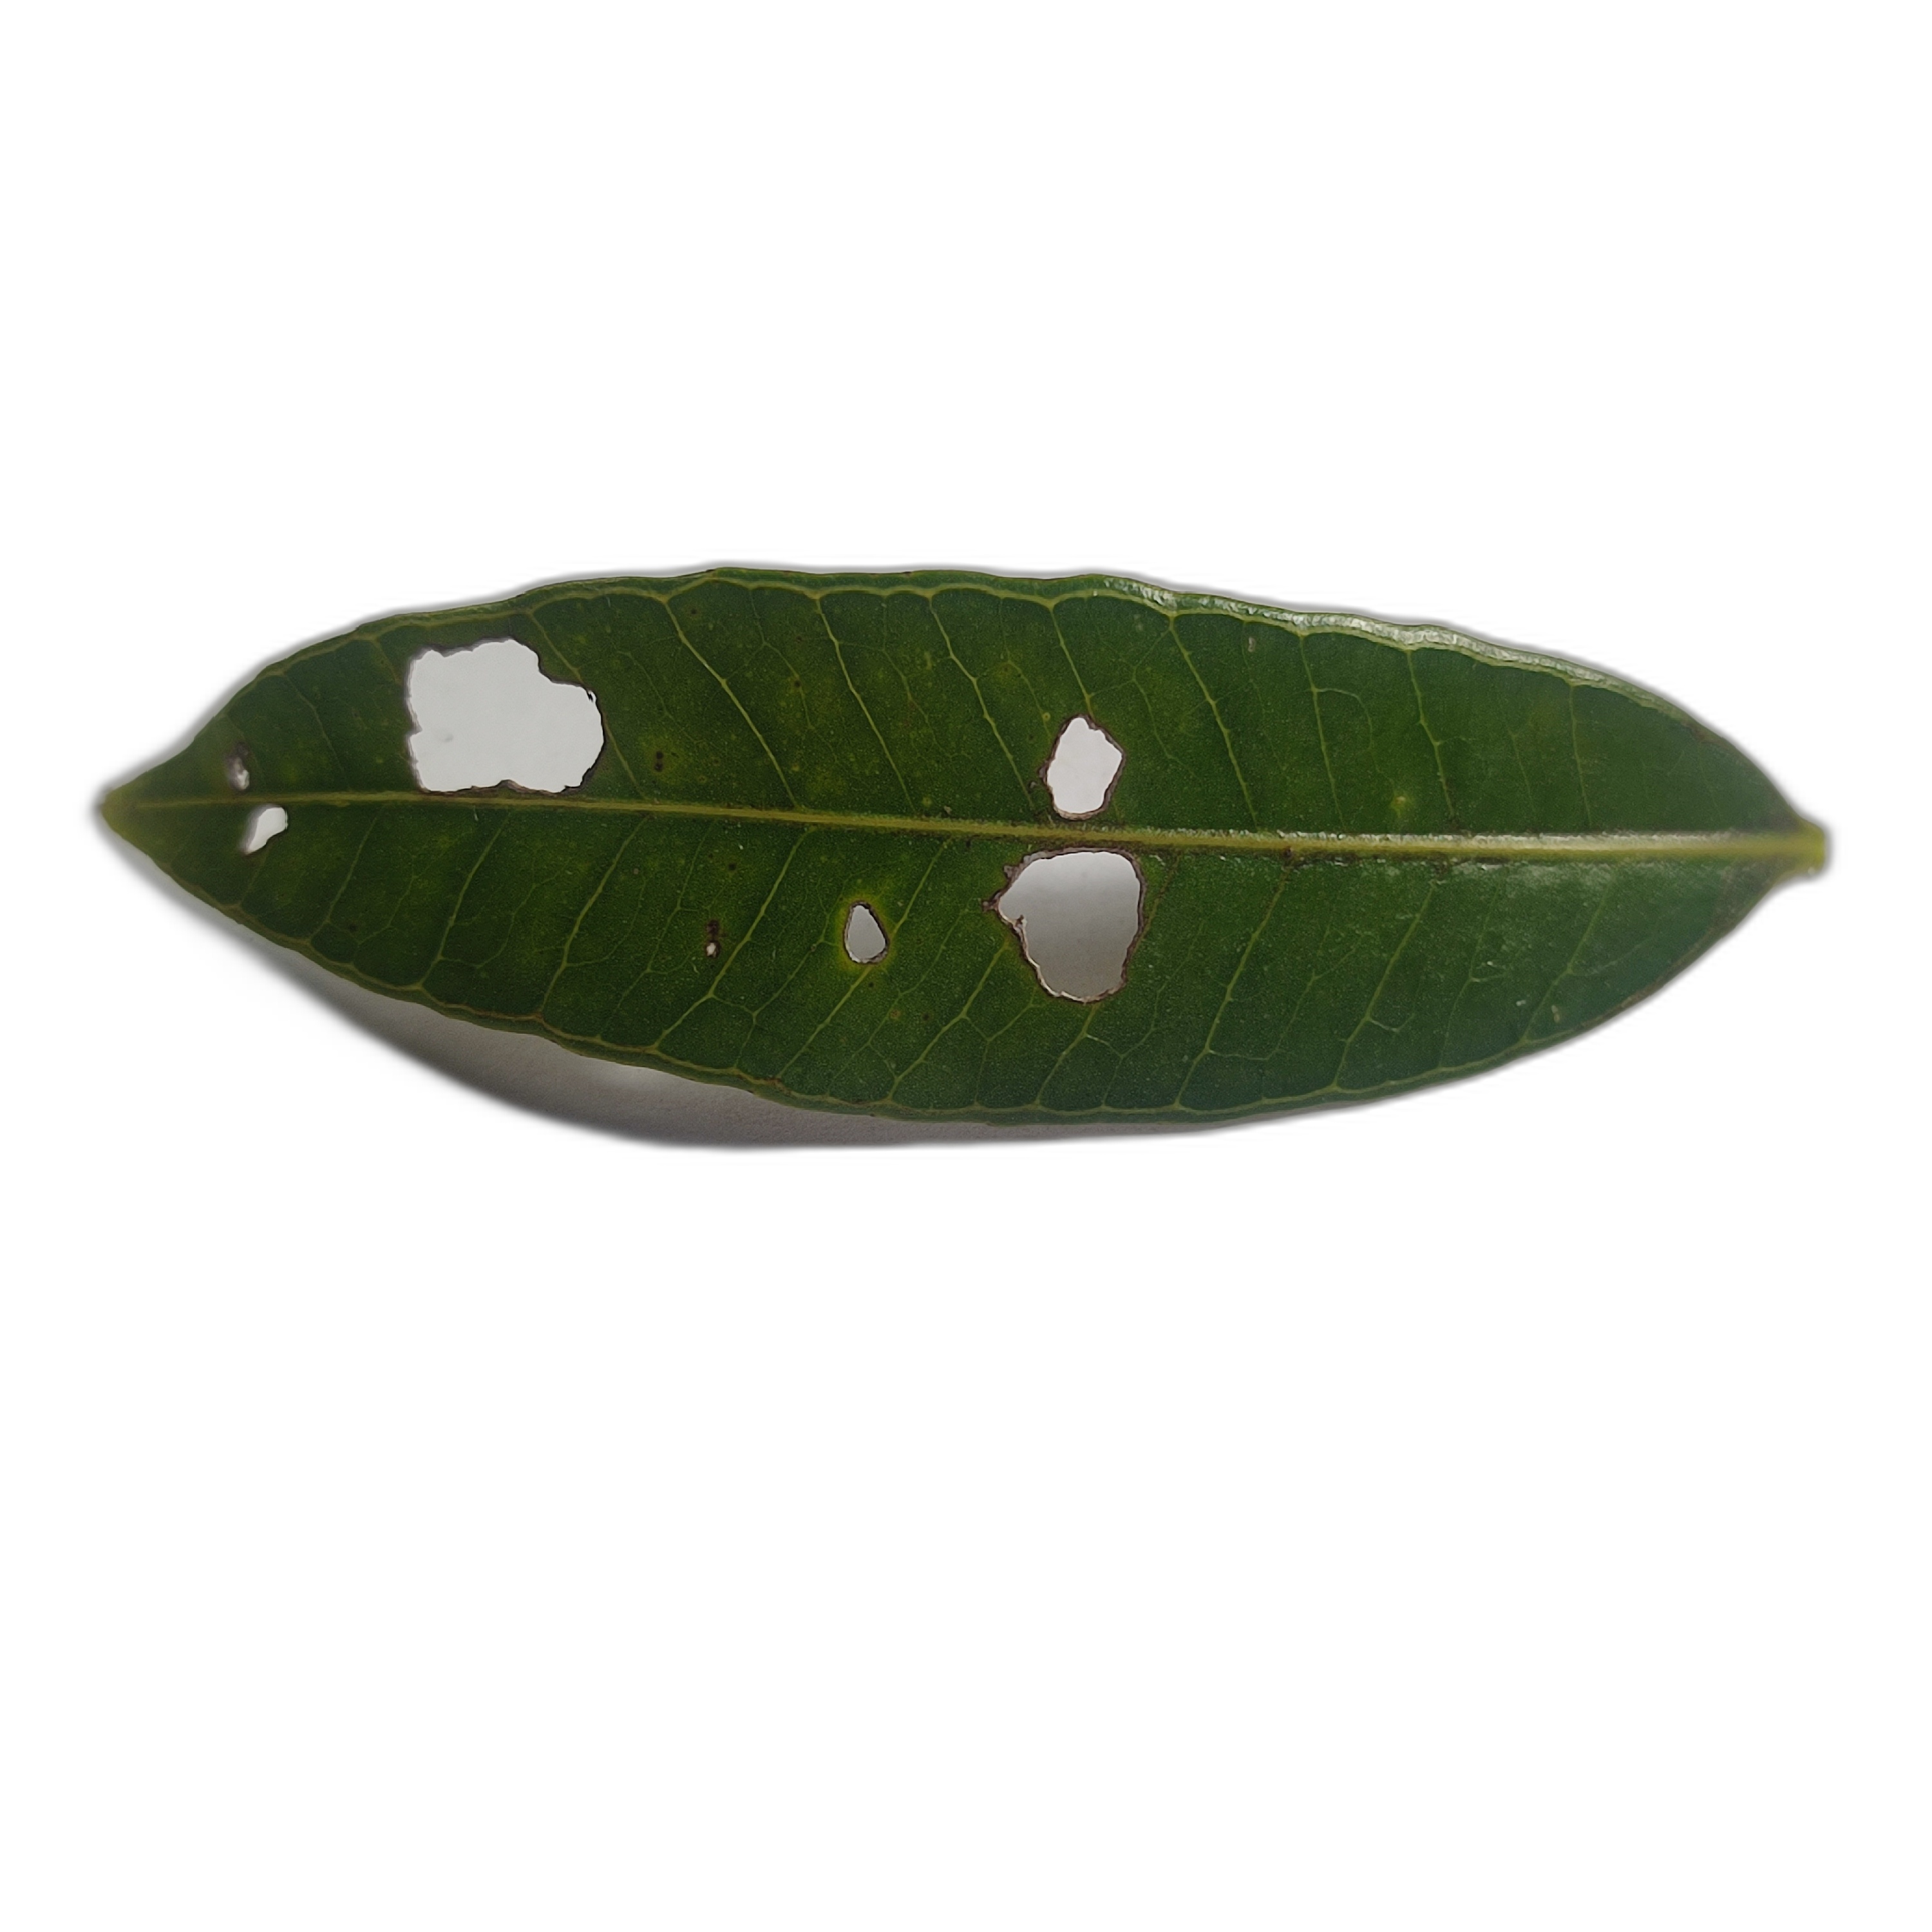
Label: not_healthy